European colonization of the Americas

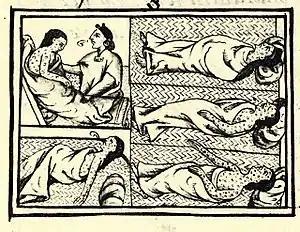
Drawing accompanying text in Book XII of the 16th-century "Florentine Codex" (compiled 1540–1585)Nahua suffering from smallpox

The "Mamusse Wunneetupanatamwe Up-Biblum God", a translation by John Eliot of the gospel into Algonquian, was published in 1663.